The Idle Class

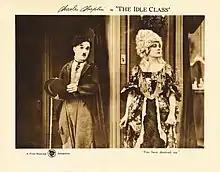
Lobby card

The Idle Class is a 1921 American silent comedy film written and directed by Charlie Chaplin for First National Pictures.